Guna Junction railway station

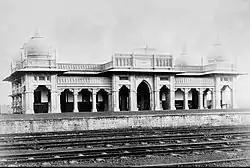
Guna Junction (1890)

Guna Junction railway station is a main railway station in Guna district, Madhya Pradesh. Its code is GUNA. It serves Guna city. The station consists of three platforms. The platforms are well sheltered. It has many facilities including water and sanitation.